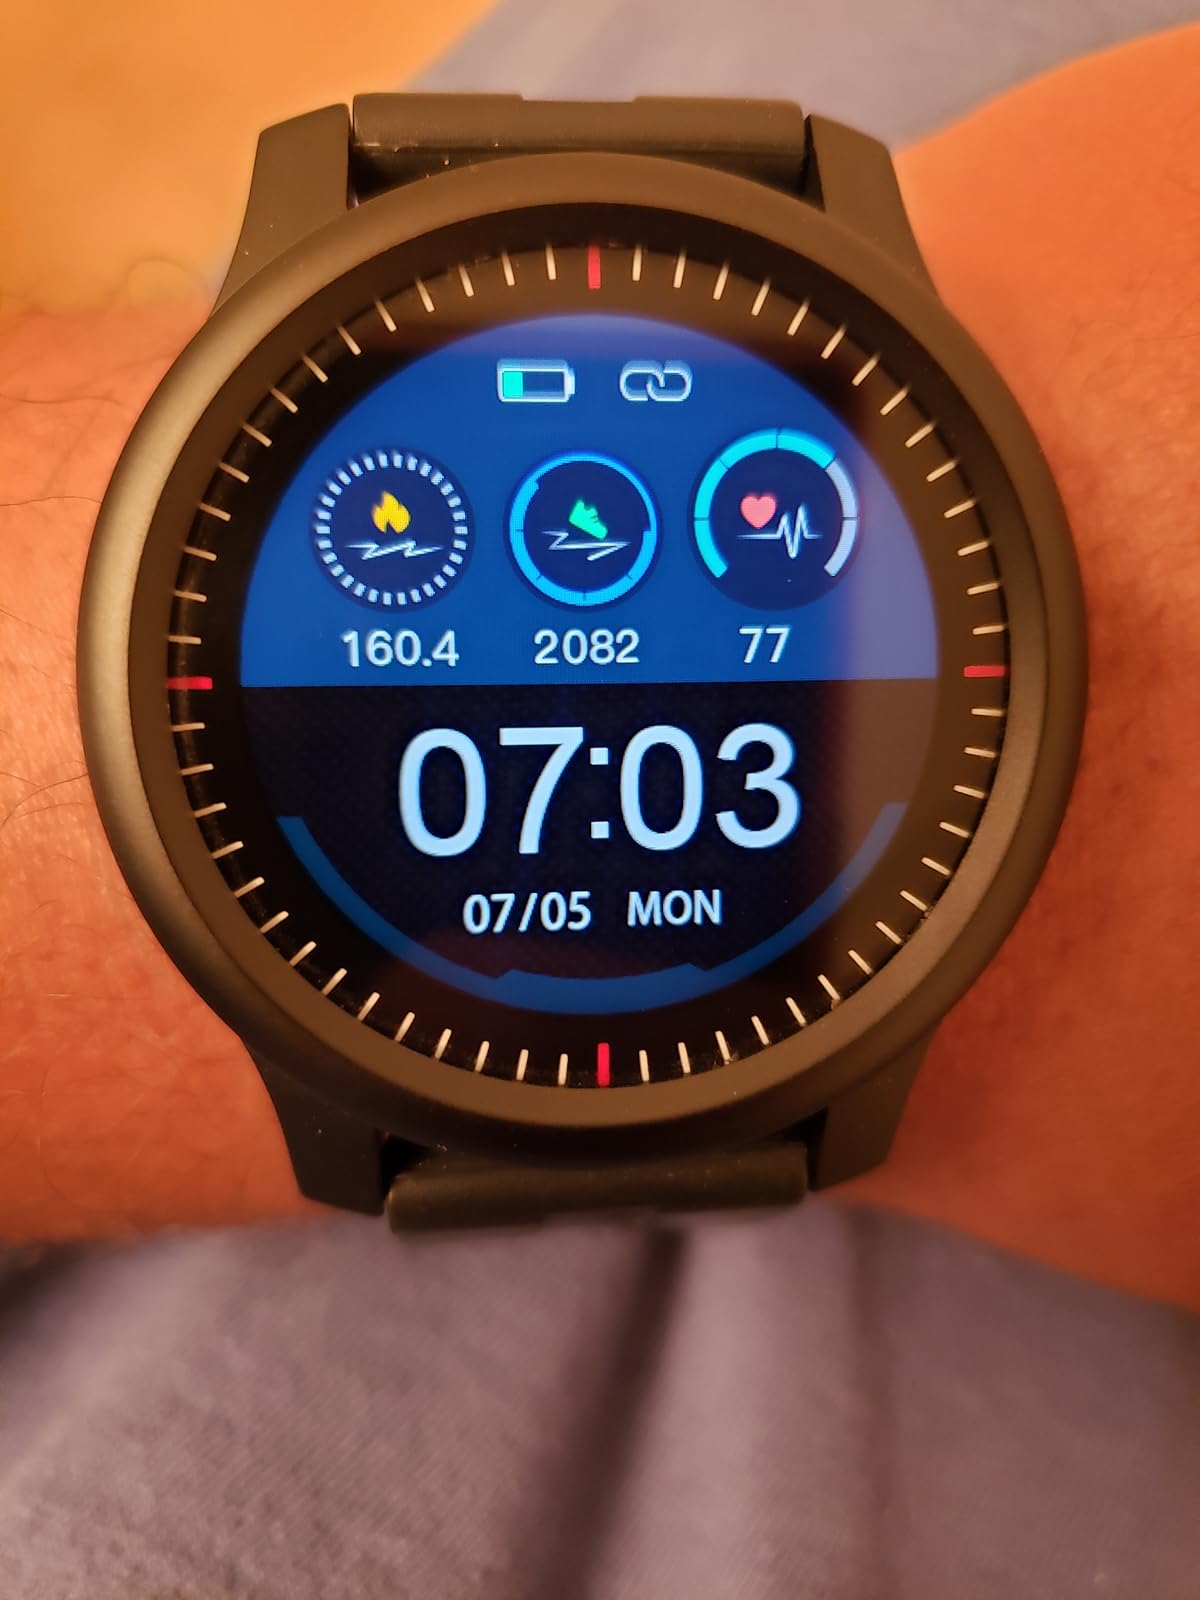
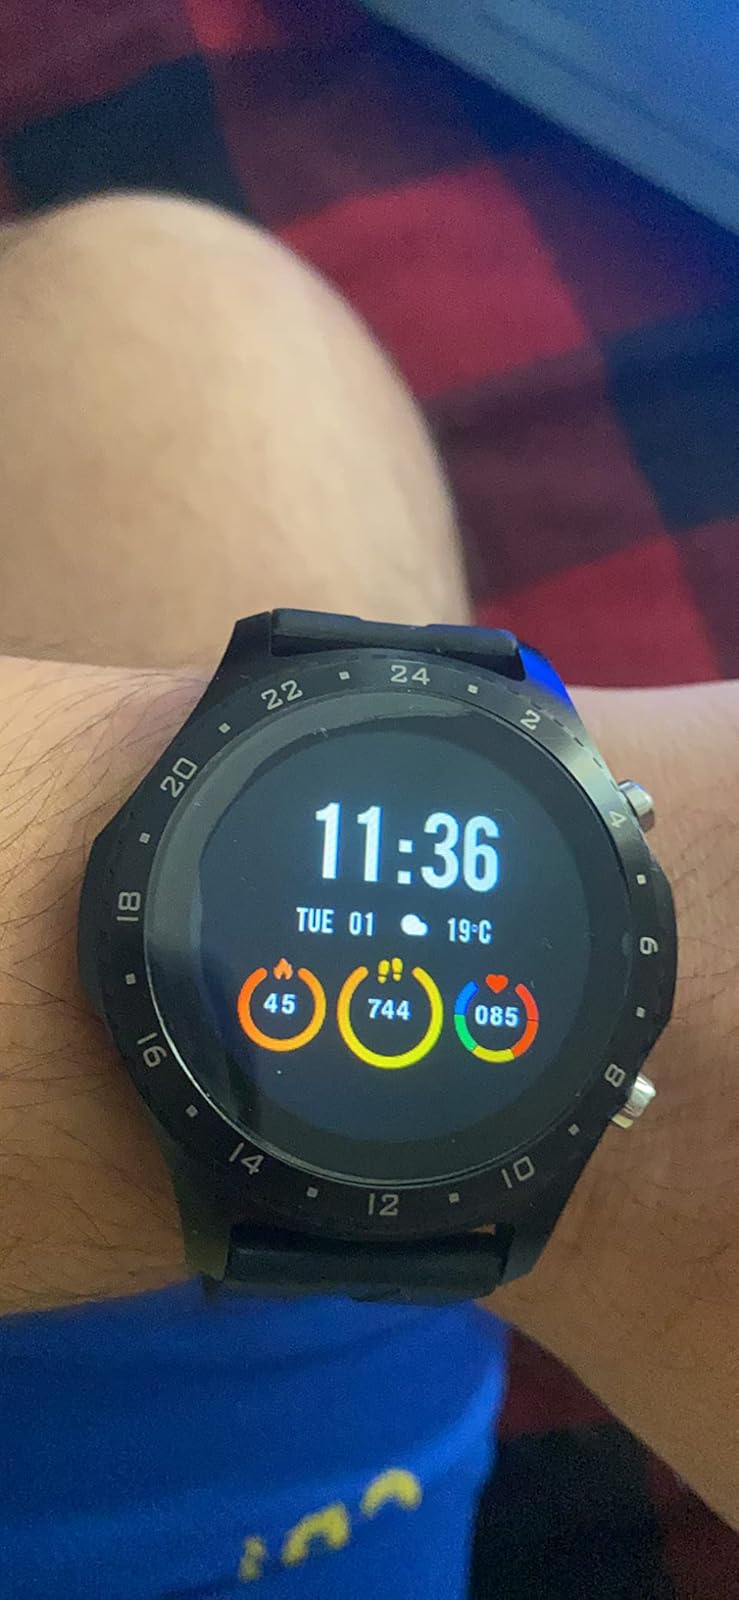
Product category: smartwatch
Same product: no